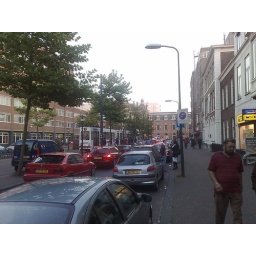
oeps, den haag holland spoor in plaats van cs. Lekker lopen door de vogelaarwijken